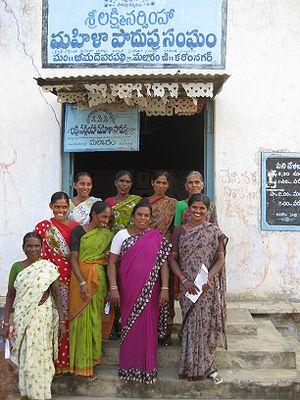
Le district de Warangal est un ancien district de l'État du Telangana.